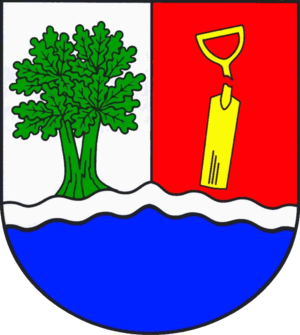
Itzstedt est une commune d'Allemagne située dans l'arrondissement de Segeberg dans le Schleswig-Holstein. Elle est le siège de l'Amt Itzstedt.